Michael Sgarbossa

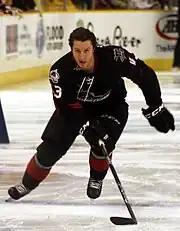
Sgarbossa with the Lake Erie Monsters in 2013

Sgarbossa was passed over in the 2010 NHL Entry Draft but was signed as a free agent by the San Jose Sharks to a three-year entry-level contract on September 21, 2010. Sgarbossa was signed after appearing in the NHL YoungStars tournament for the Sharks, scoring 3 goals and 4 points in 2 contests. Sgarbossa was again on the move in the OHL the following 2010–11 season when he was traded by the Spirit to the Sudbury Wolves. He immediately made an impact with the Wolves to lead the team in scoring for the remainder of the campaign with 62 points in only 37 games.